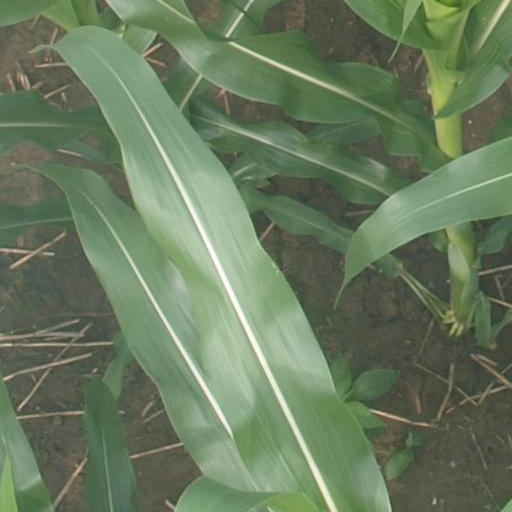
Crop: maize; corn